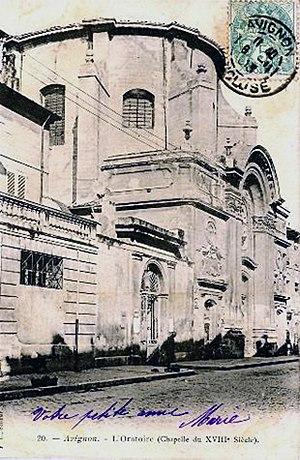
Façade de la chapelle de l'Oratoire en 1913
La Chapelle de l'Oratoire d'Avignon est située dans la rue Joseph Vernet. Cet édifice du XVIIIᵉ siècle fut commencé en 1713, repris en 1730 pour être finalement achevé en 1749. Il est classé monument historique depuis 1912.